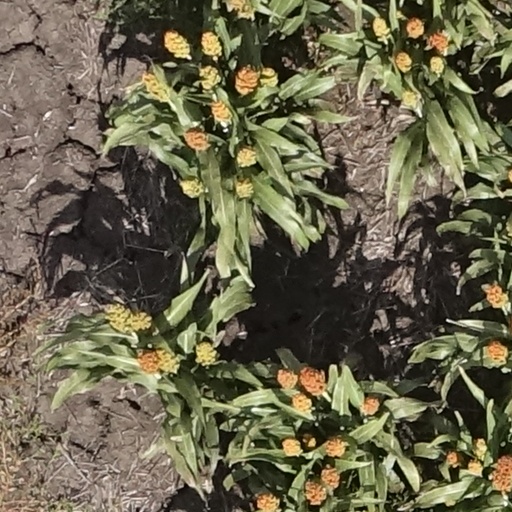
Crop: sorghum